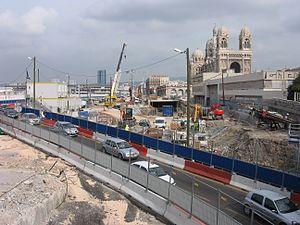
La station sanitaire est un bâtiment situé à Marseille, construit entre 1946 et 1947 pour la direction du contrôle sanitaire aux frontières, à proximité du port, en bas du Panier, face à la mer, entre la cathédrale de La Major et le fort Saint-Jean. Après une importante restructuration architecturale, il accueille depuis 2013 le musée Regards de Provence.